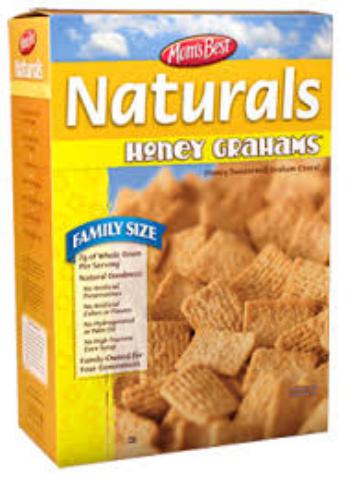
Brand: Honey Graham
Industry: Food